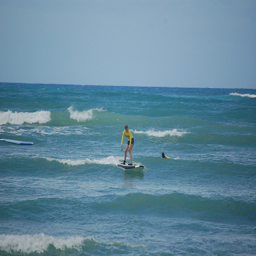
A person is riding small waves in the open water.
A man riding a surfboard on top of a wave.
A person that is on a surfboard in the water.
person in yellow surfing on vast body of water
The man in the yellow shirt is surfing on a tiny wave.